Gedung Antara

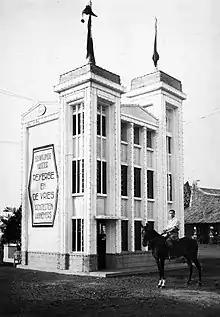
A miniature of the building featured in 1923 Pasar Gambir fair.

The building was originally office building for ANETA, the first news agency in the Dutch East Indies (now Indonesia). During the Japanese occupation period, the Antara news agency, which previously occupied a building in Buitentijgerstraat (now Jalan Pinangsia No. 30, Kota), changed its name into Yashima and moved to the building where ANETA was. Yashima changed name again into Domei.